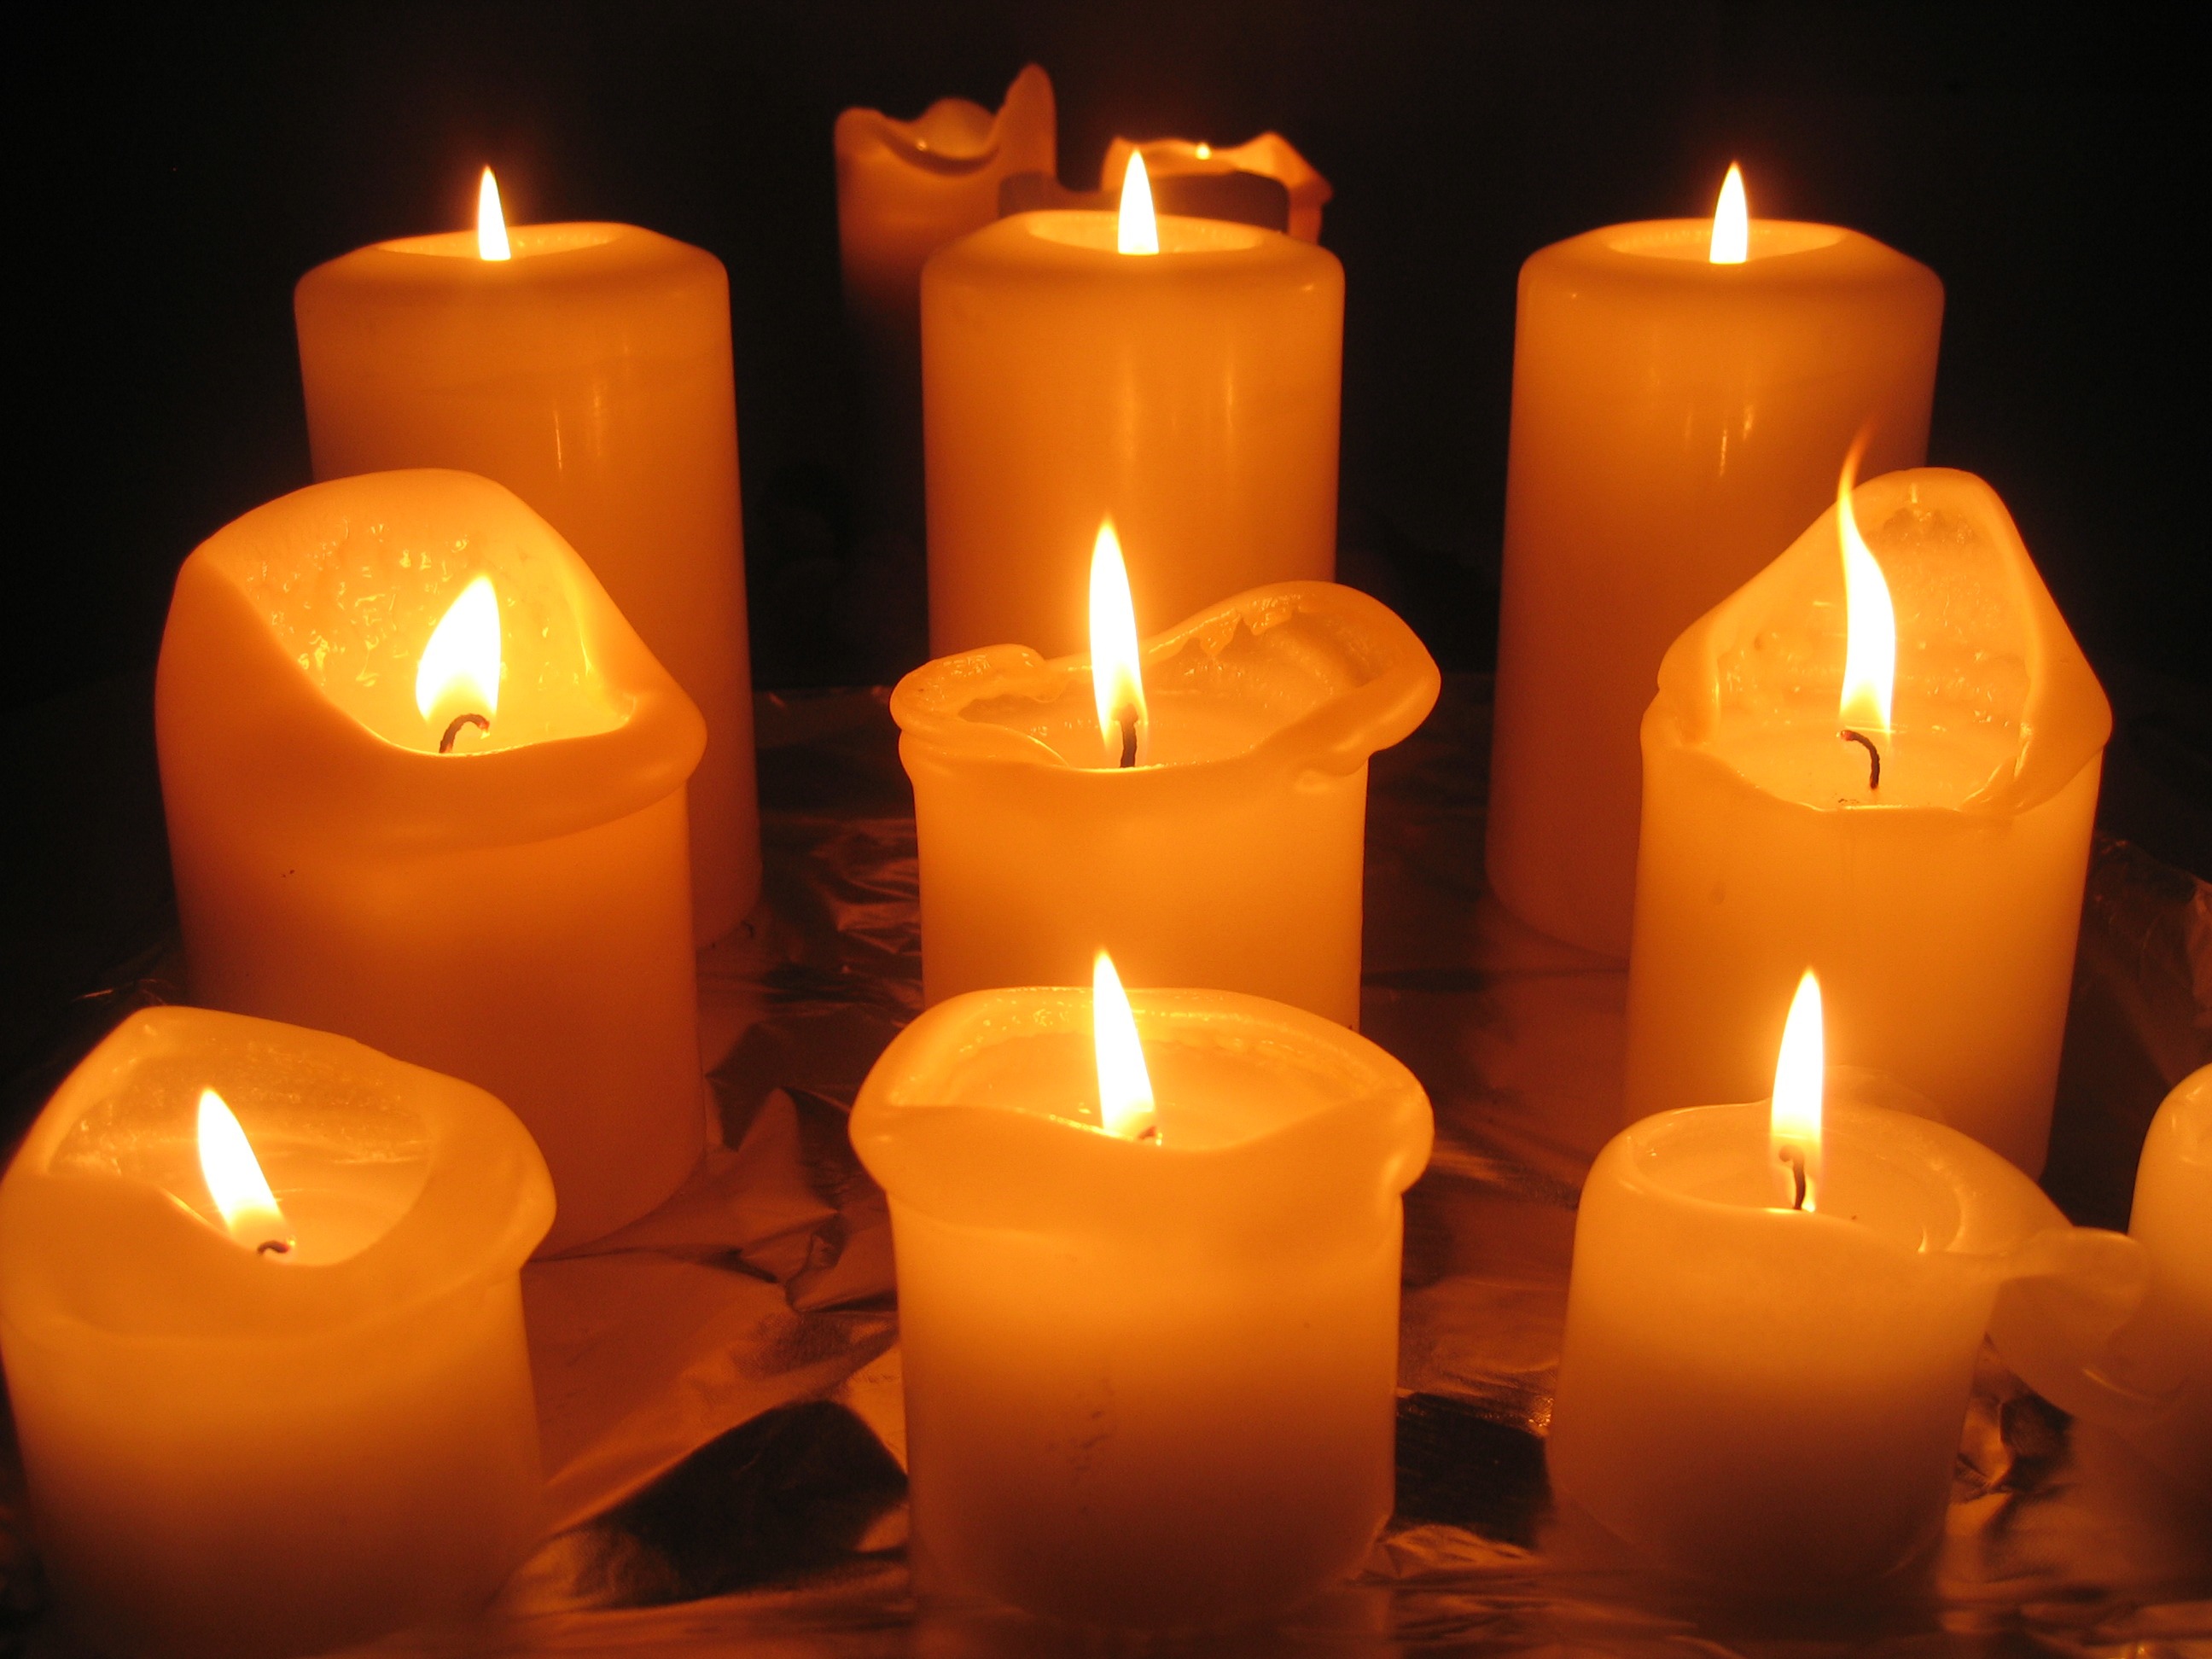
winter, light, night, atmosphere, love, evening, decoration, flame, fire, romance, church, yellow, candle, christmas, lighting, decor, heat, energy, advent, christmas decoration, lights, candles, hot, holy, december, christmas eve, flameless candle